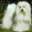
Label: dog